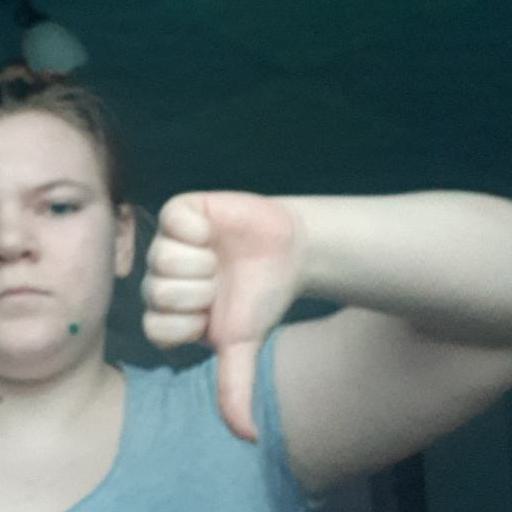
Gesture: dislike